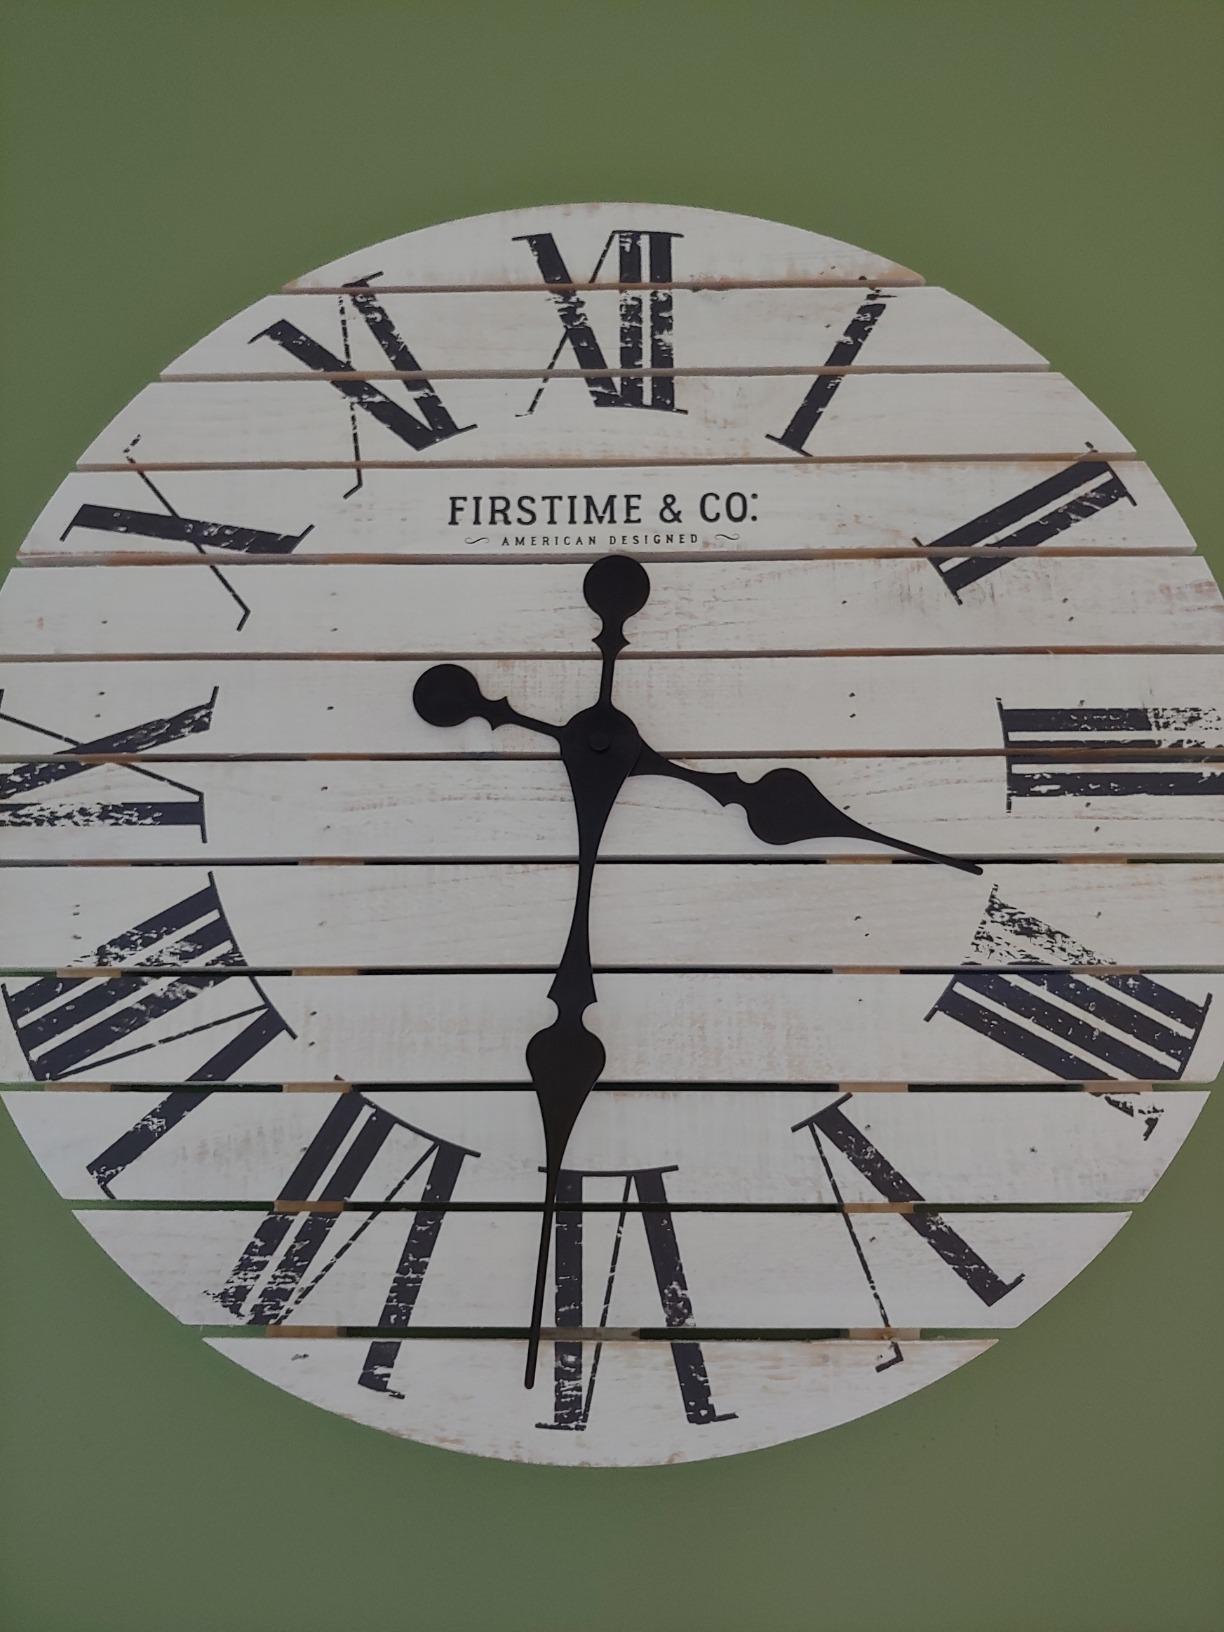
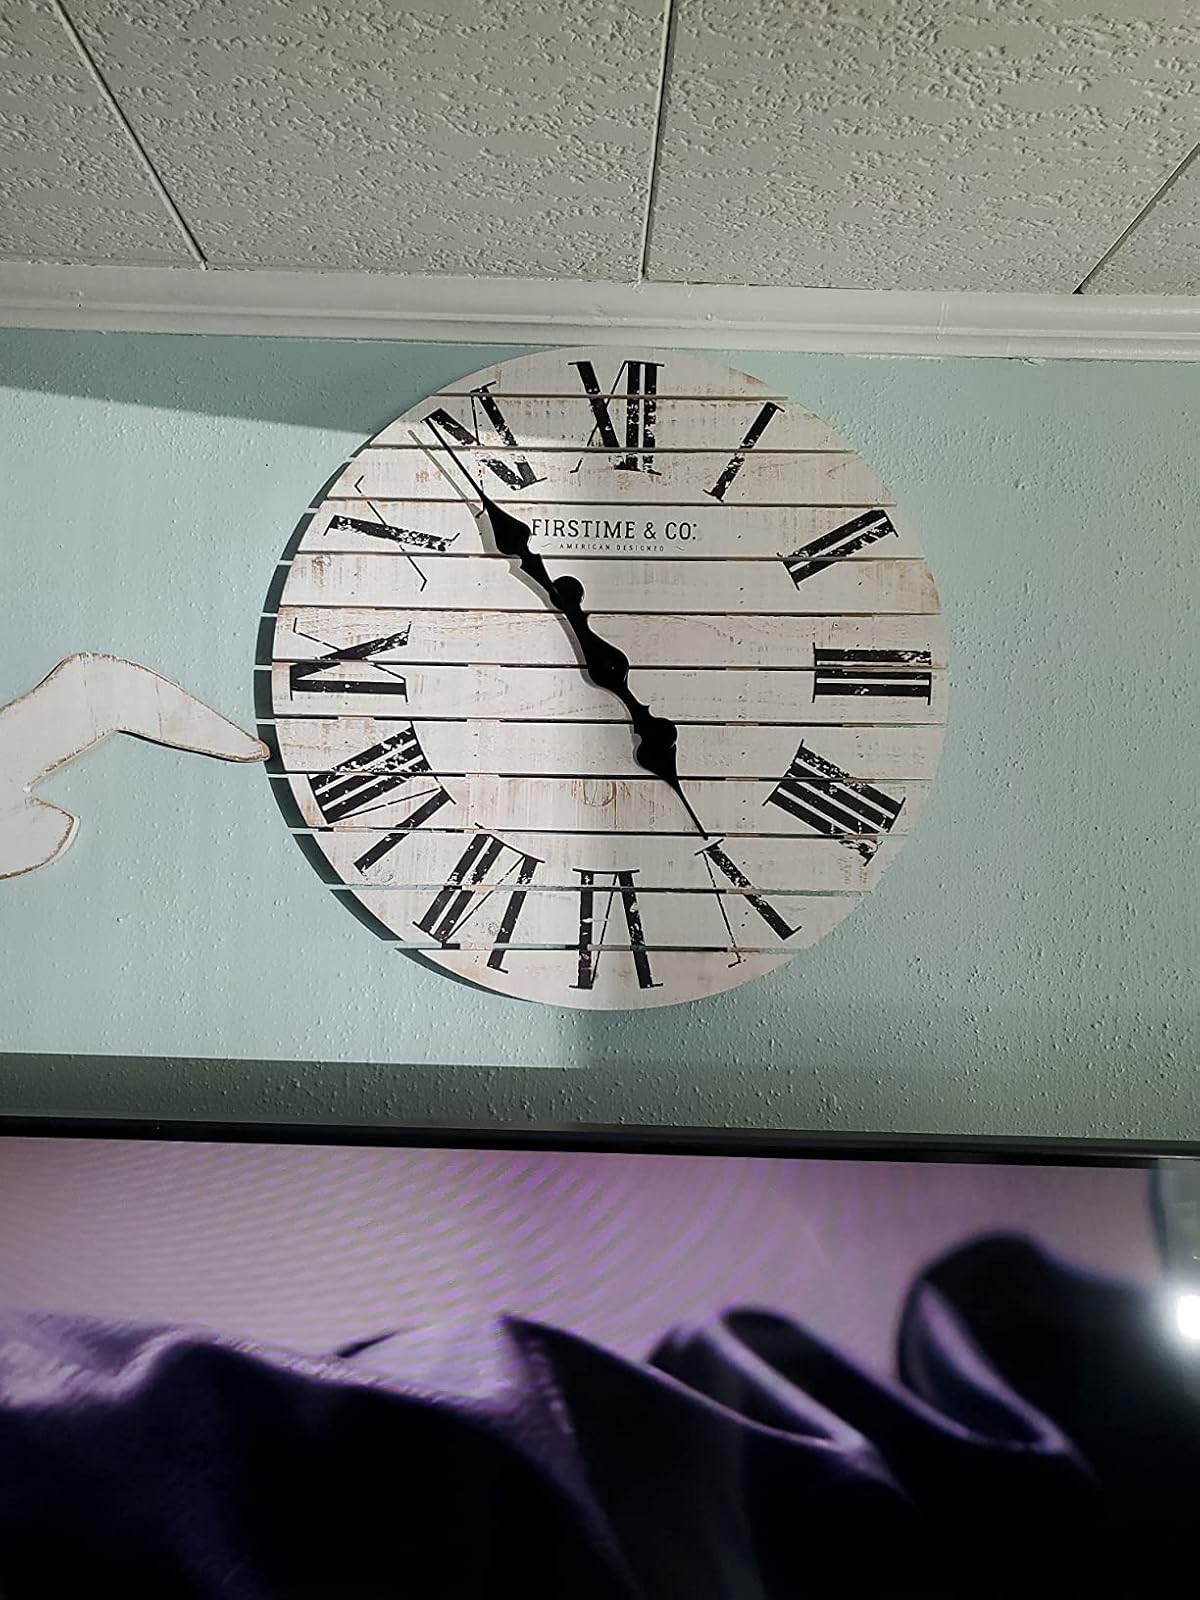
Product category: clock
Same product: yes